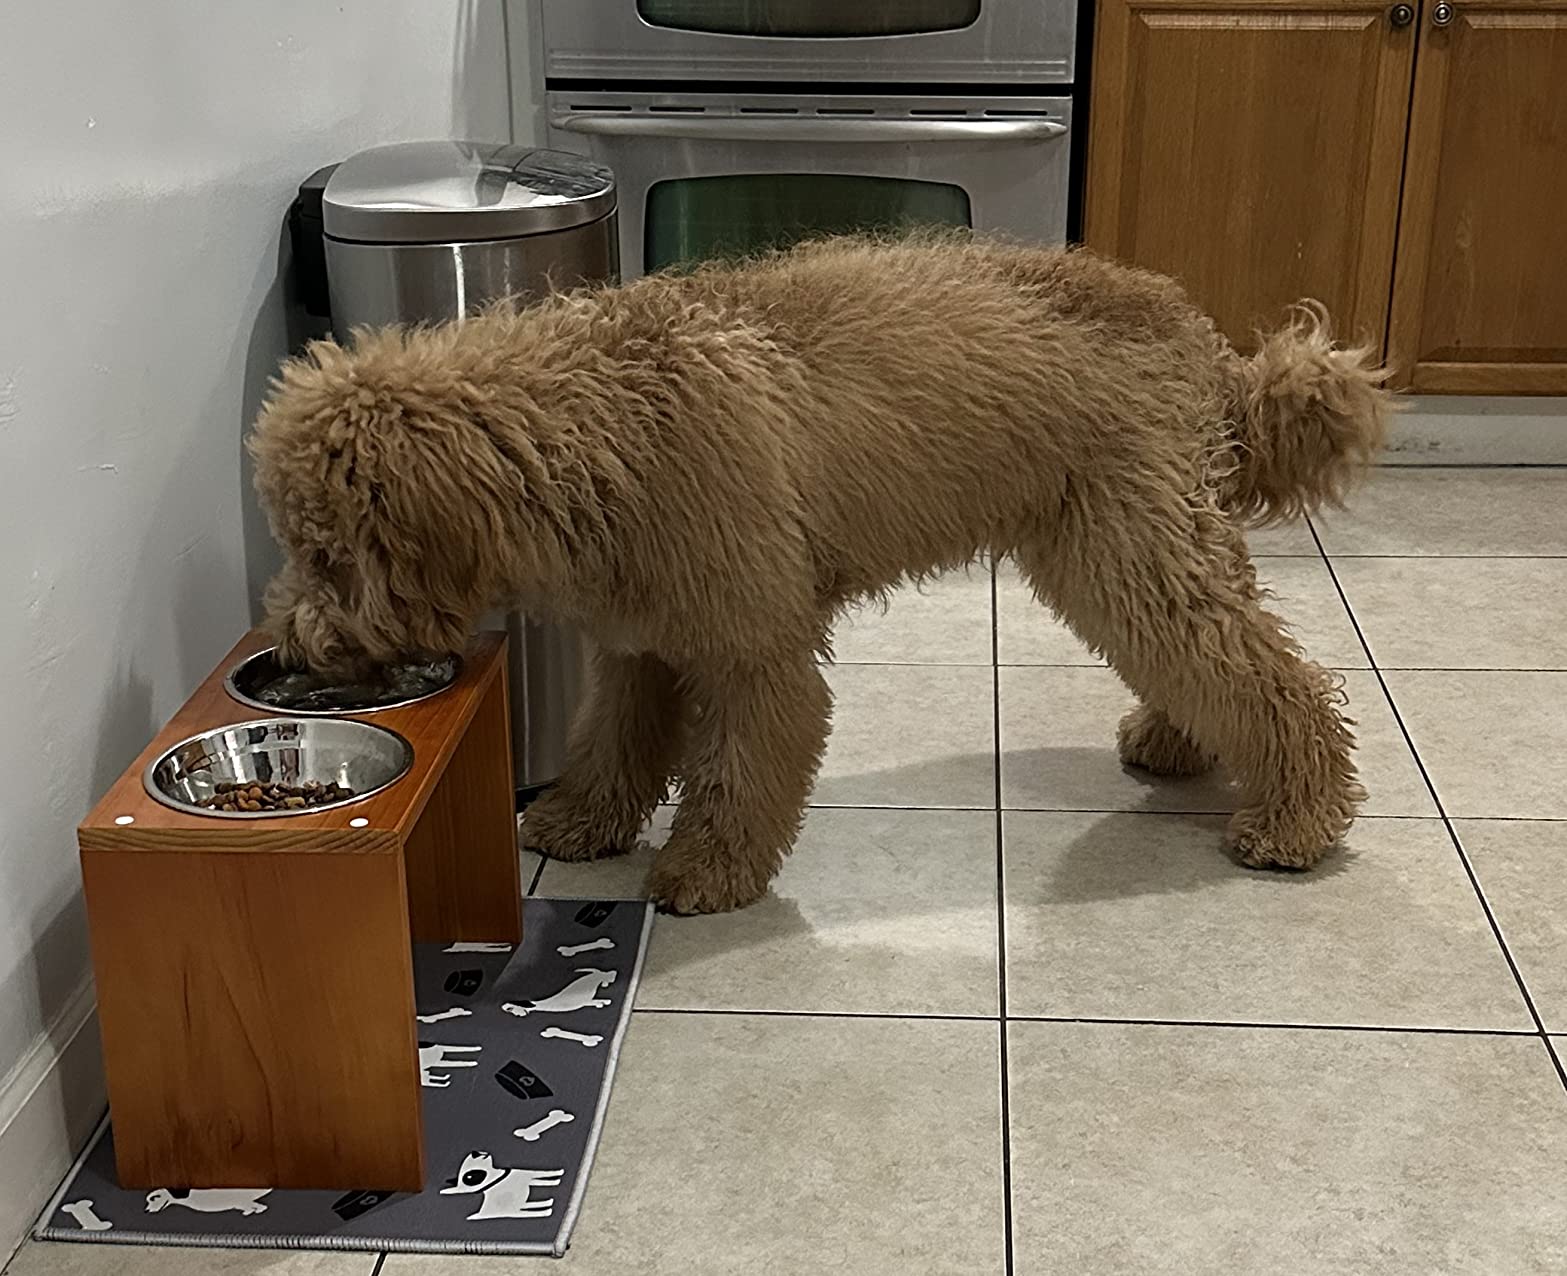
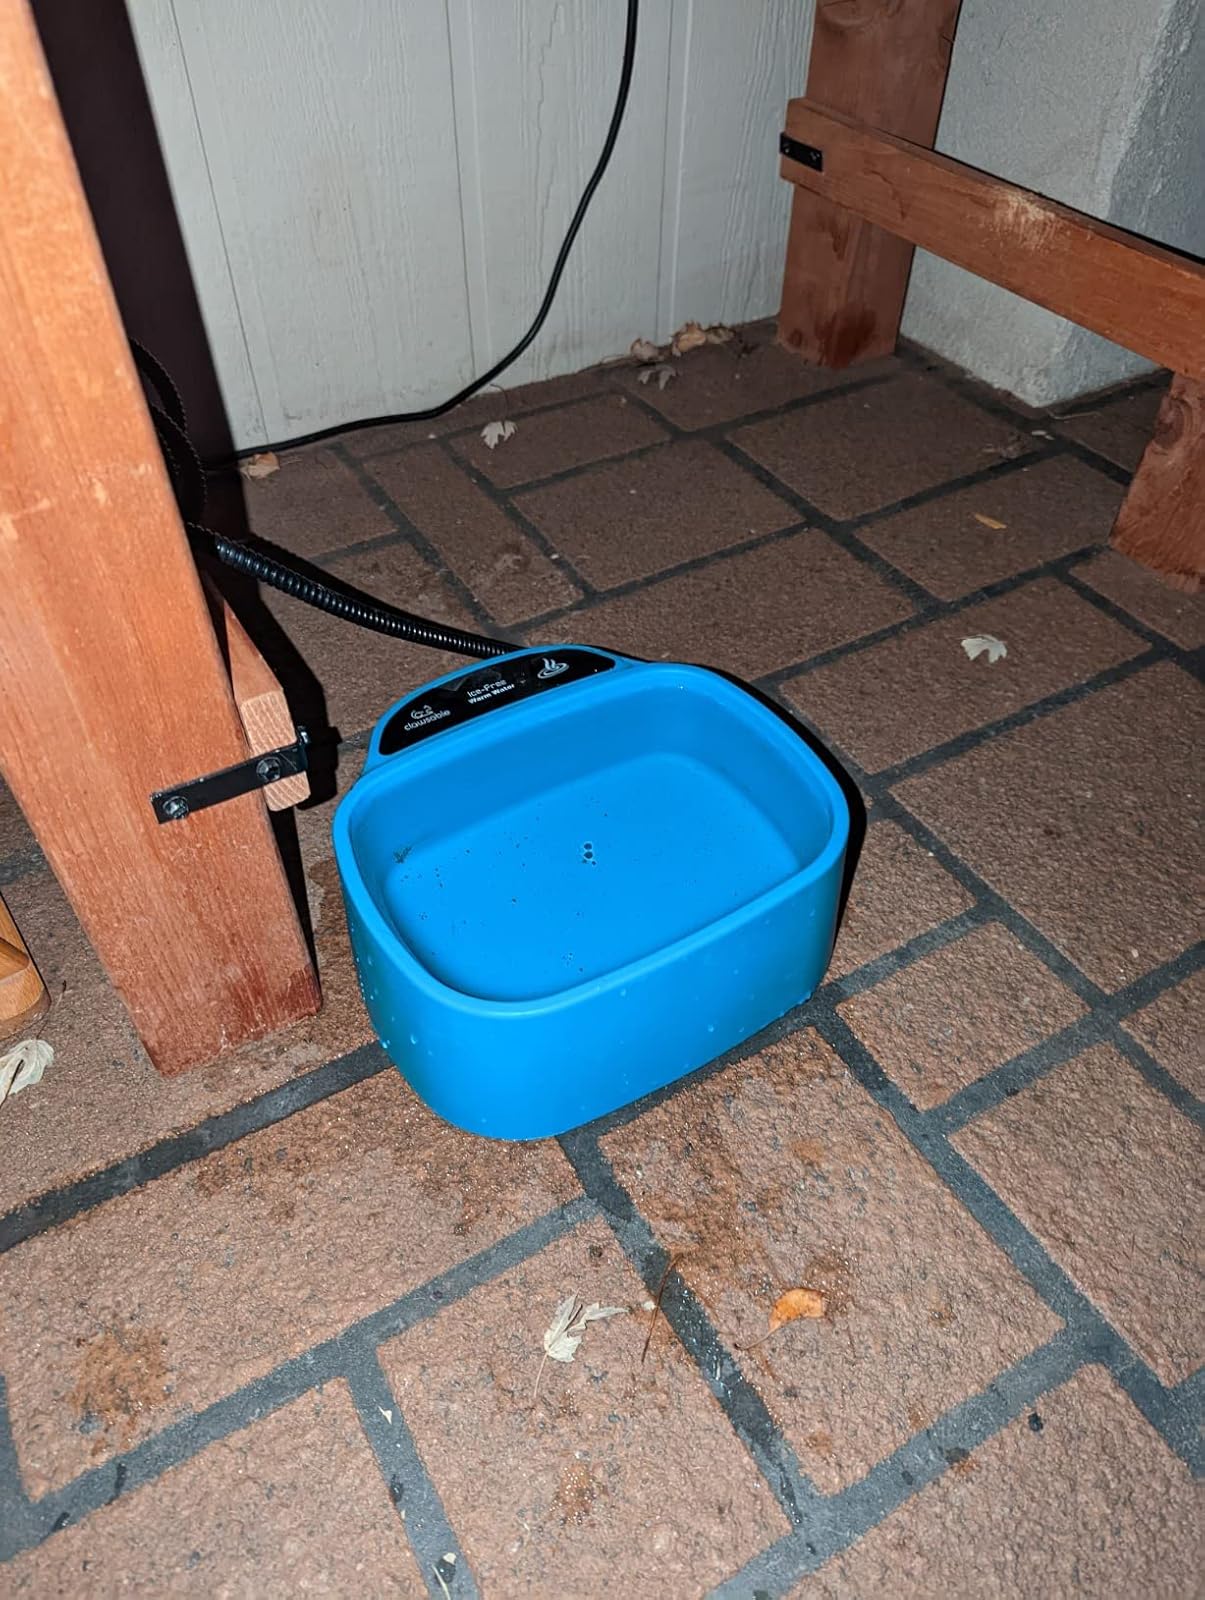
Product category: items_bowl
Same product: no